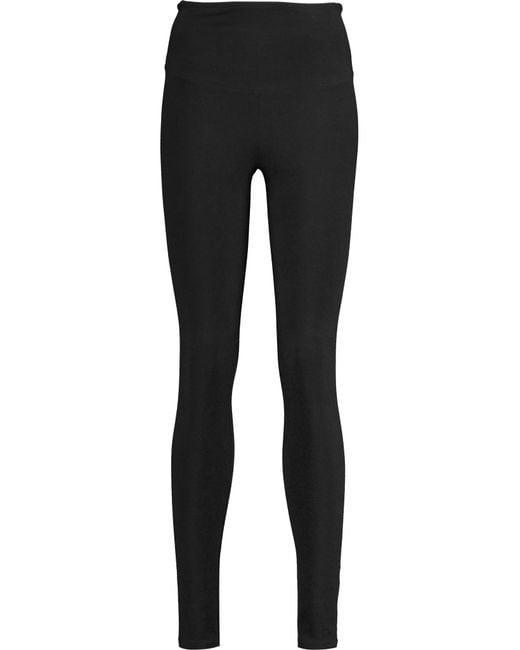
Lange schwarze Damen Leggings aus Baumwolle und Spendex